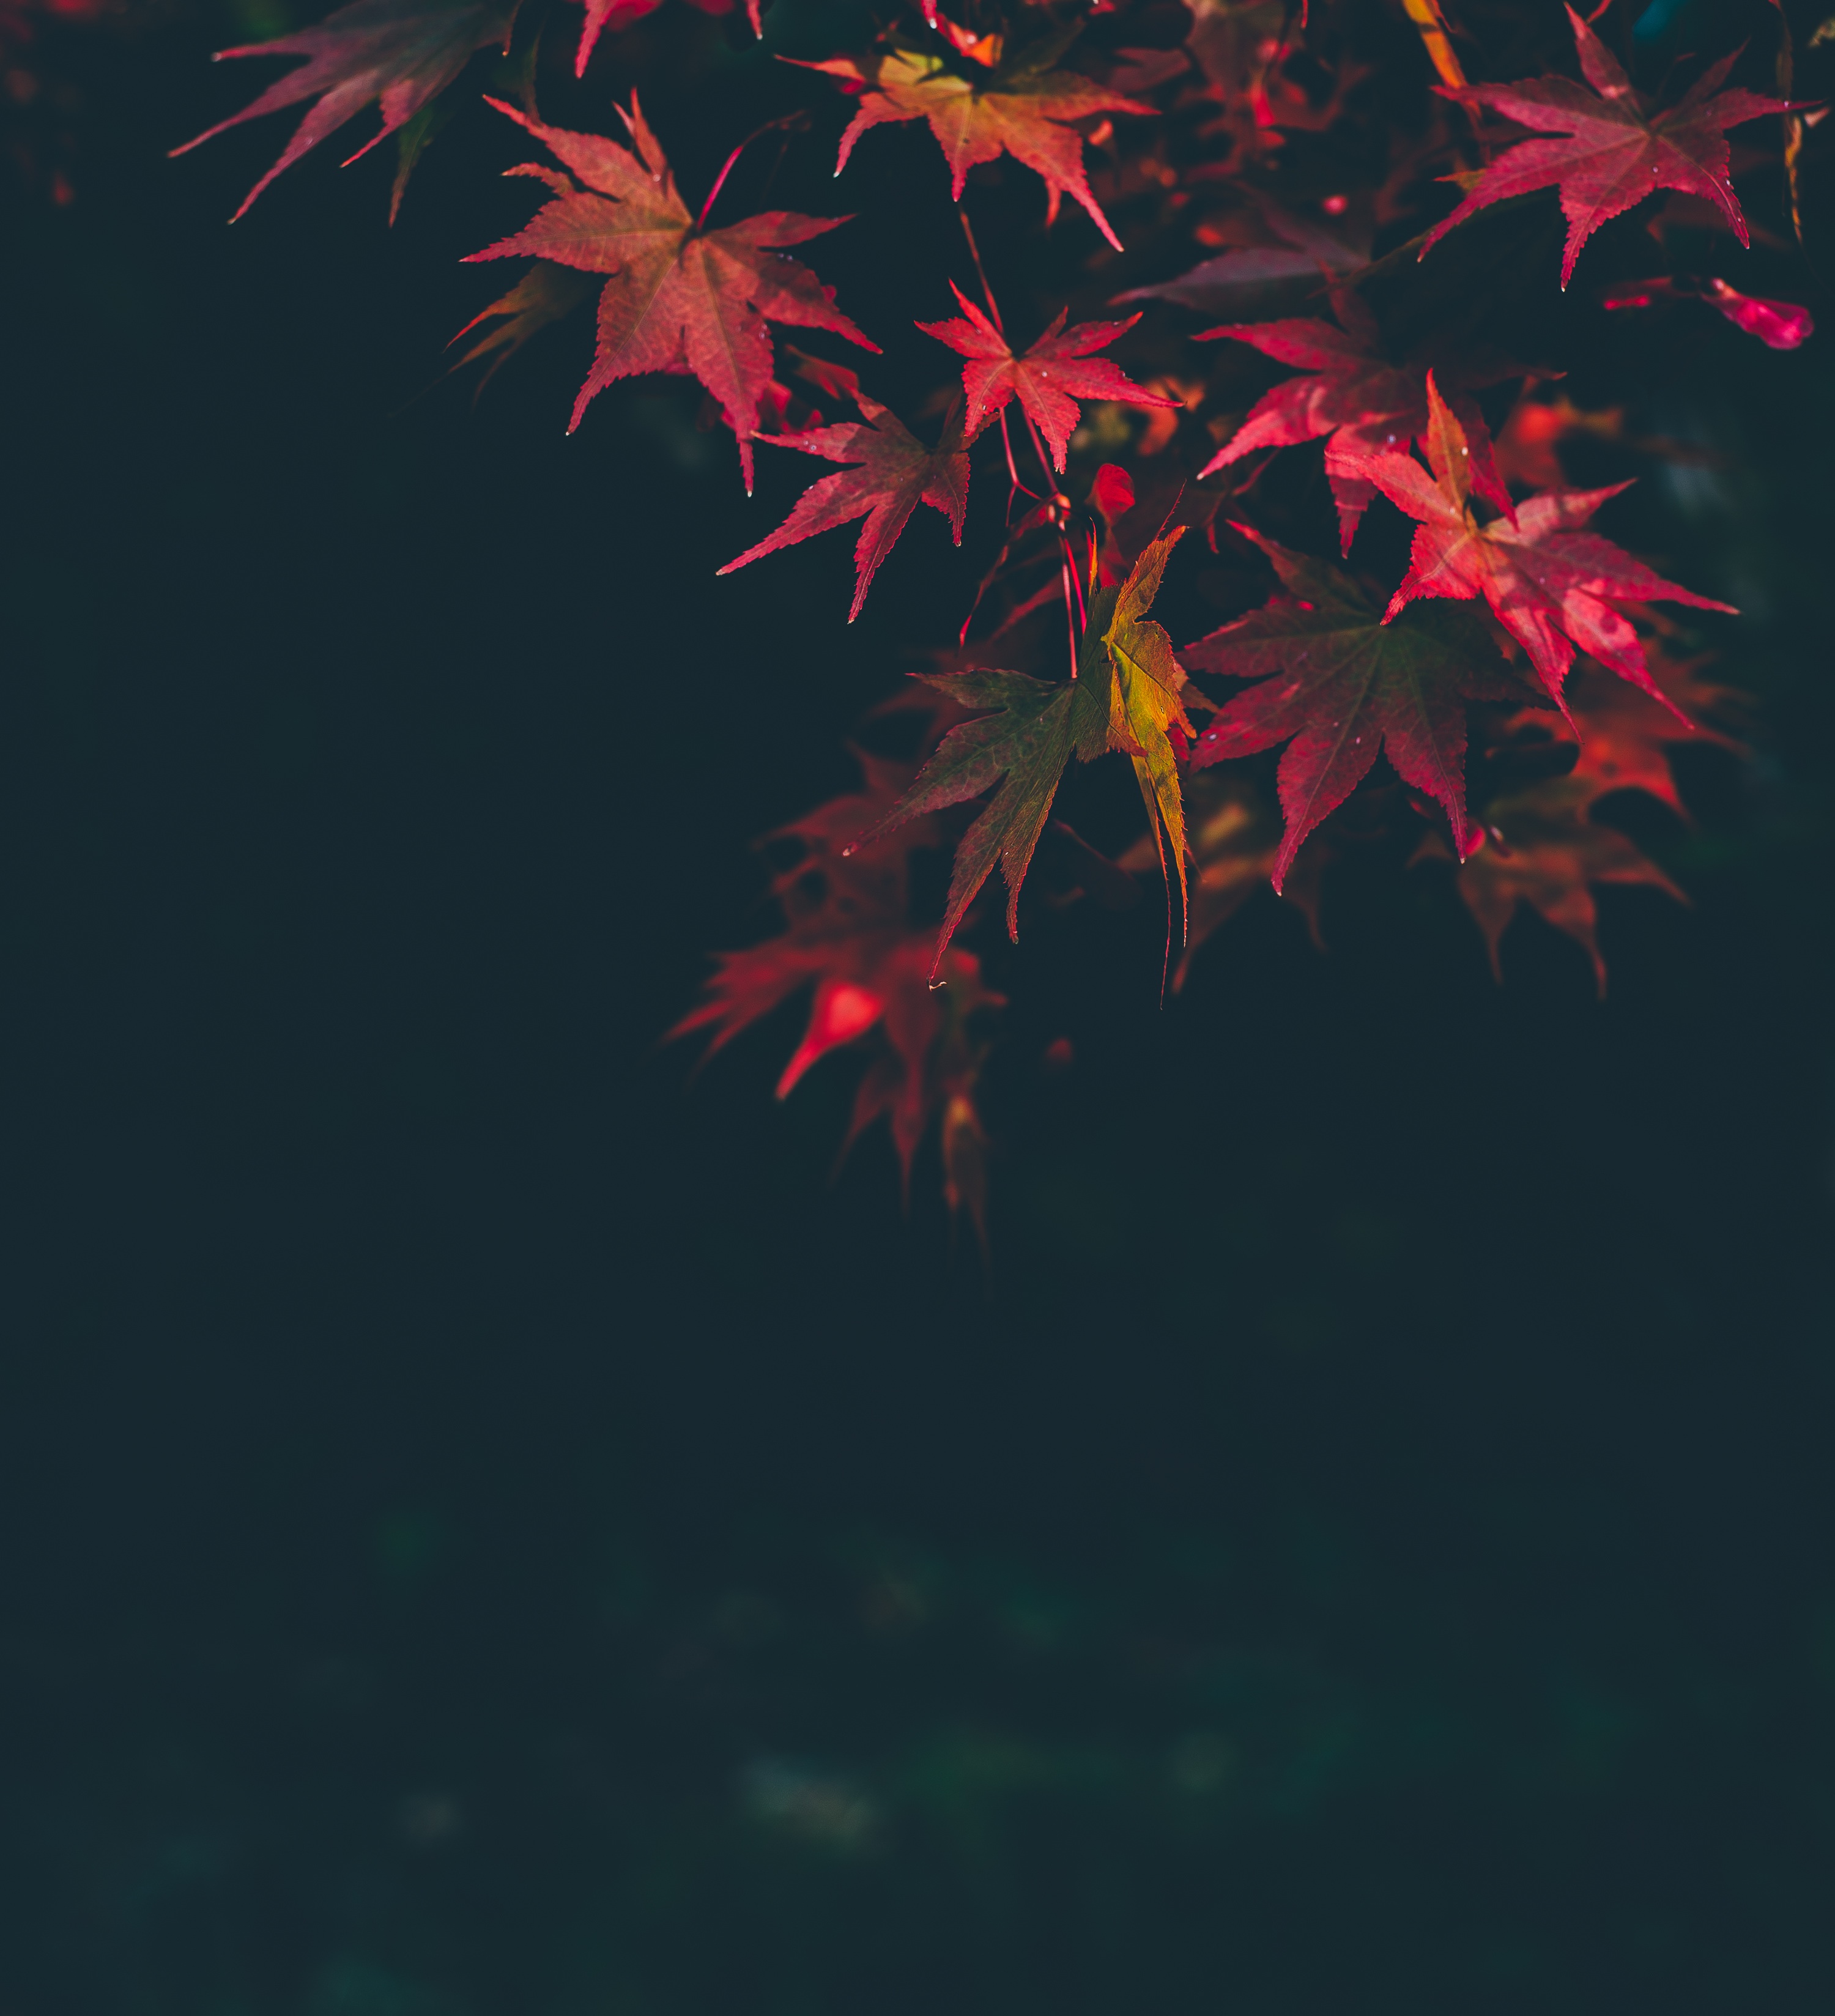
tree, branch, plant, leaf, fall, flower, foliage, autumn, maple tree, maple leaf, maple leaves